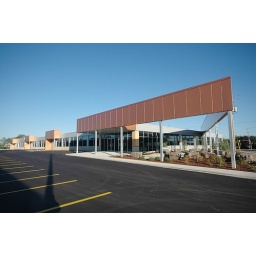
This former industrial building was retrofitted to an office building. The building is currently leased by Research In Motion.